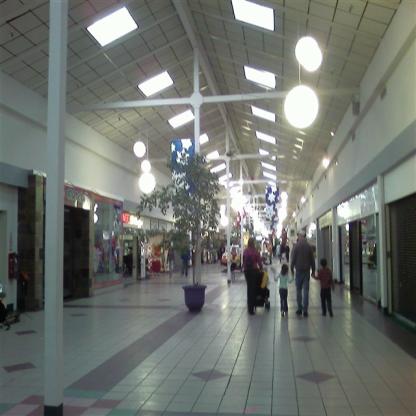
Scene: Indoor